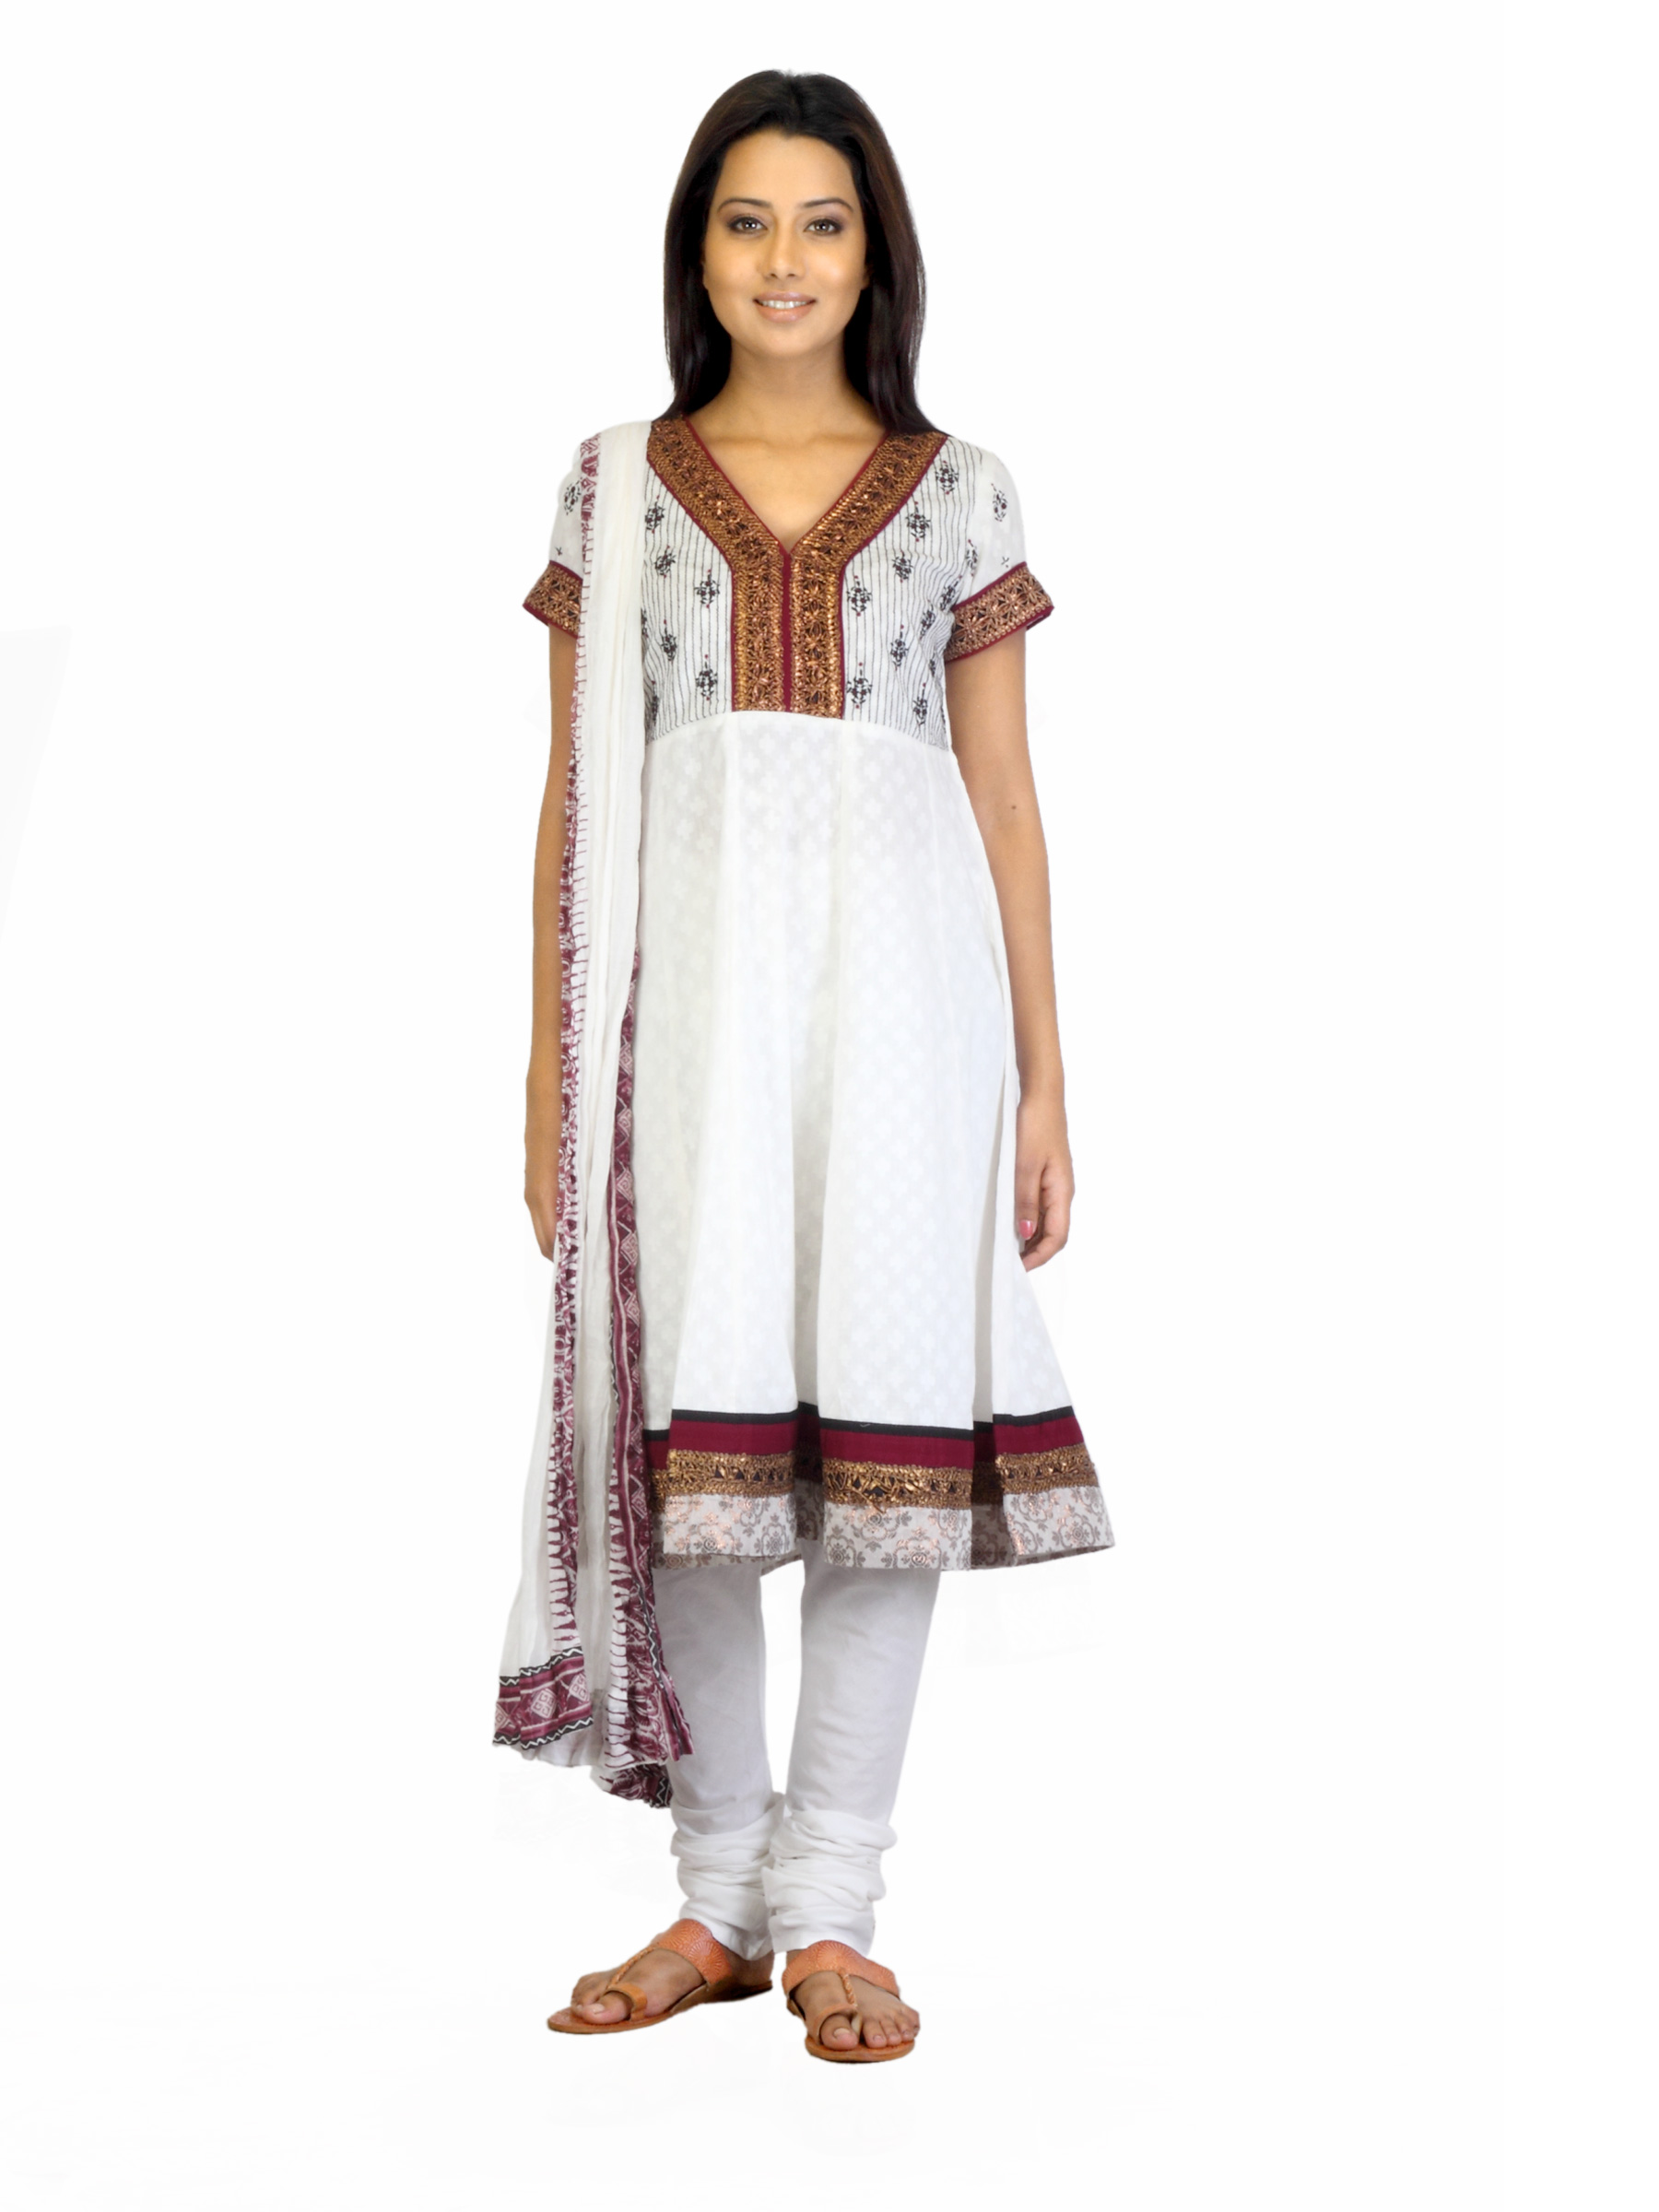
Biba Outlet Women Off-White Printed A-Line Churidar Kurta with Dupatta
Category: Apparel / Apparel Set / Kurta Sets
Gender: Women
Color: Off White
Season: Summer 2012
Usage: Ethnic